Tanks in World War II

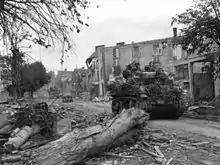
Light Tank M5 (a.k.a. M5 Stuart) passes through the wrecked streets of Coutances in Normandy

In order to deal with improved German tanks, the Soviets upgunned the T-34 in 1943, creating the T-34-85. This model had a much larger turret mounting an gun and a larger turret capable of holding 3-men, which finally allowed the tank commander to concentrate fully on maintaining tactical awareness of the battlefield. The Soviets also introduced the 122 mm-armed IS-2 heavy tank, which had heavier armor than the KV while maintaining the same weight. Most of its armor was concentrated in the front of the tank, where it was expected to take most of its hits.